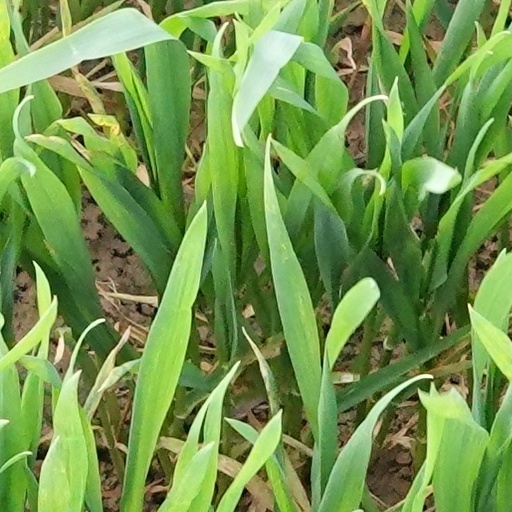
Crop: wheat